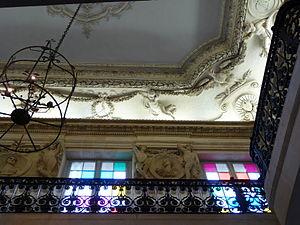
Le plafond de l'entrée principale à l'Hôtel Salé (musée Picasso) à Paris.